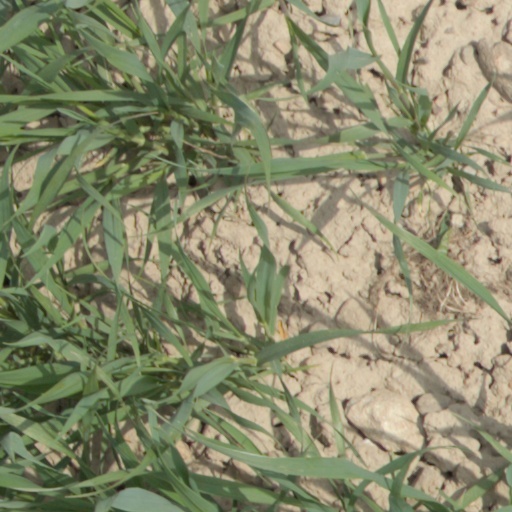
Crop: wheat